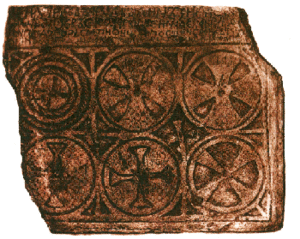
Visoko est une ville et une municipalité de Bosnie-Herzégovine située dans le canton de Zenica-Doboj et dans la Fédération de Bosnie-et-Herzégovine. Selon les premiers résultats du recensement bosnien de 2013, la ville intra muros compte 11 552 habitants et la municipalité 41 352.